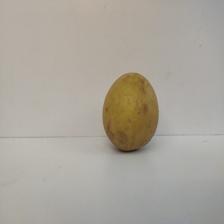
Size: Large